Sky position (RA, Dec in degrees): 126.59, 20.271
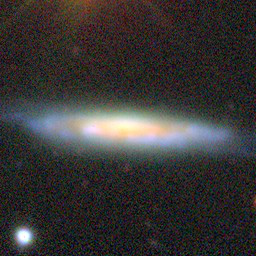
Galaxy morphology: Edge-on Galaxies without Bulge